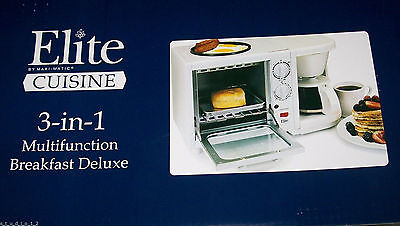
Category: toaster